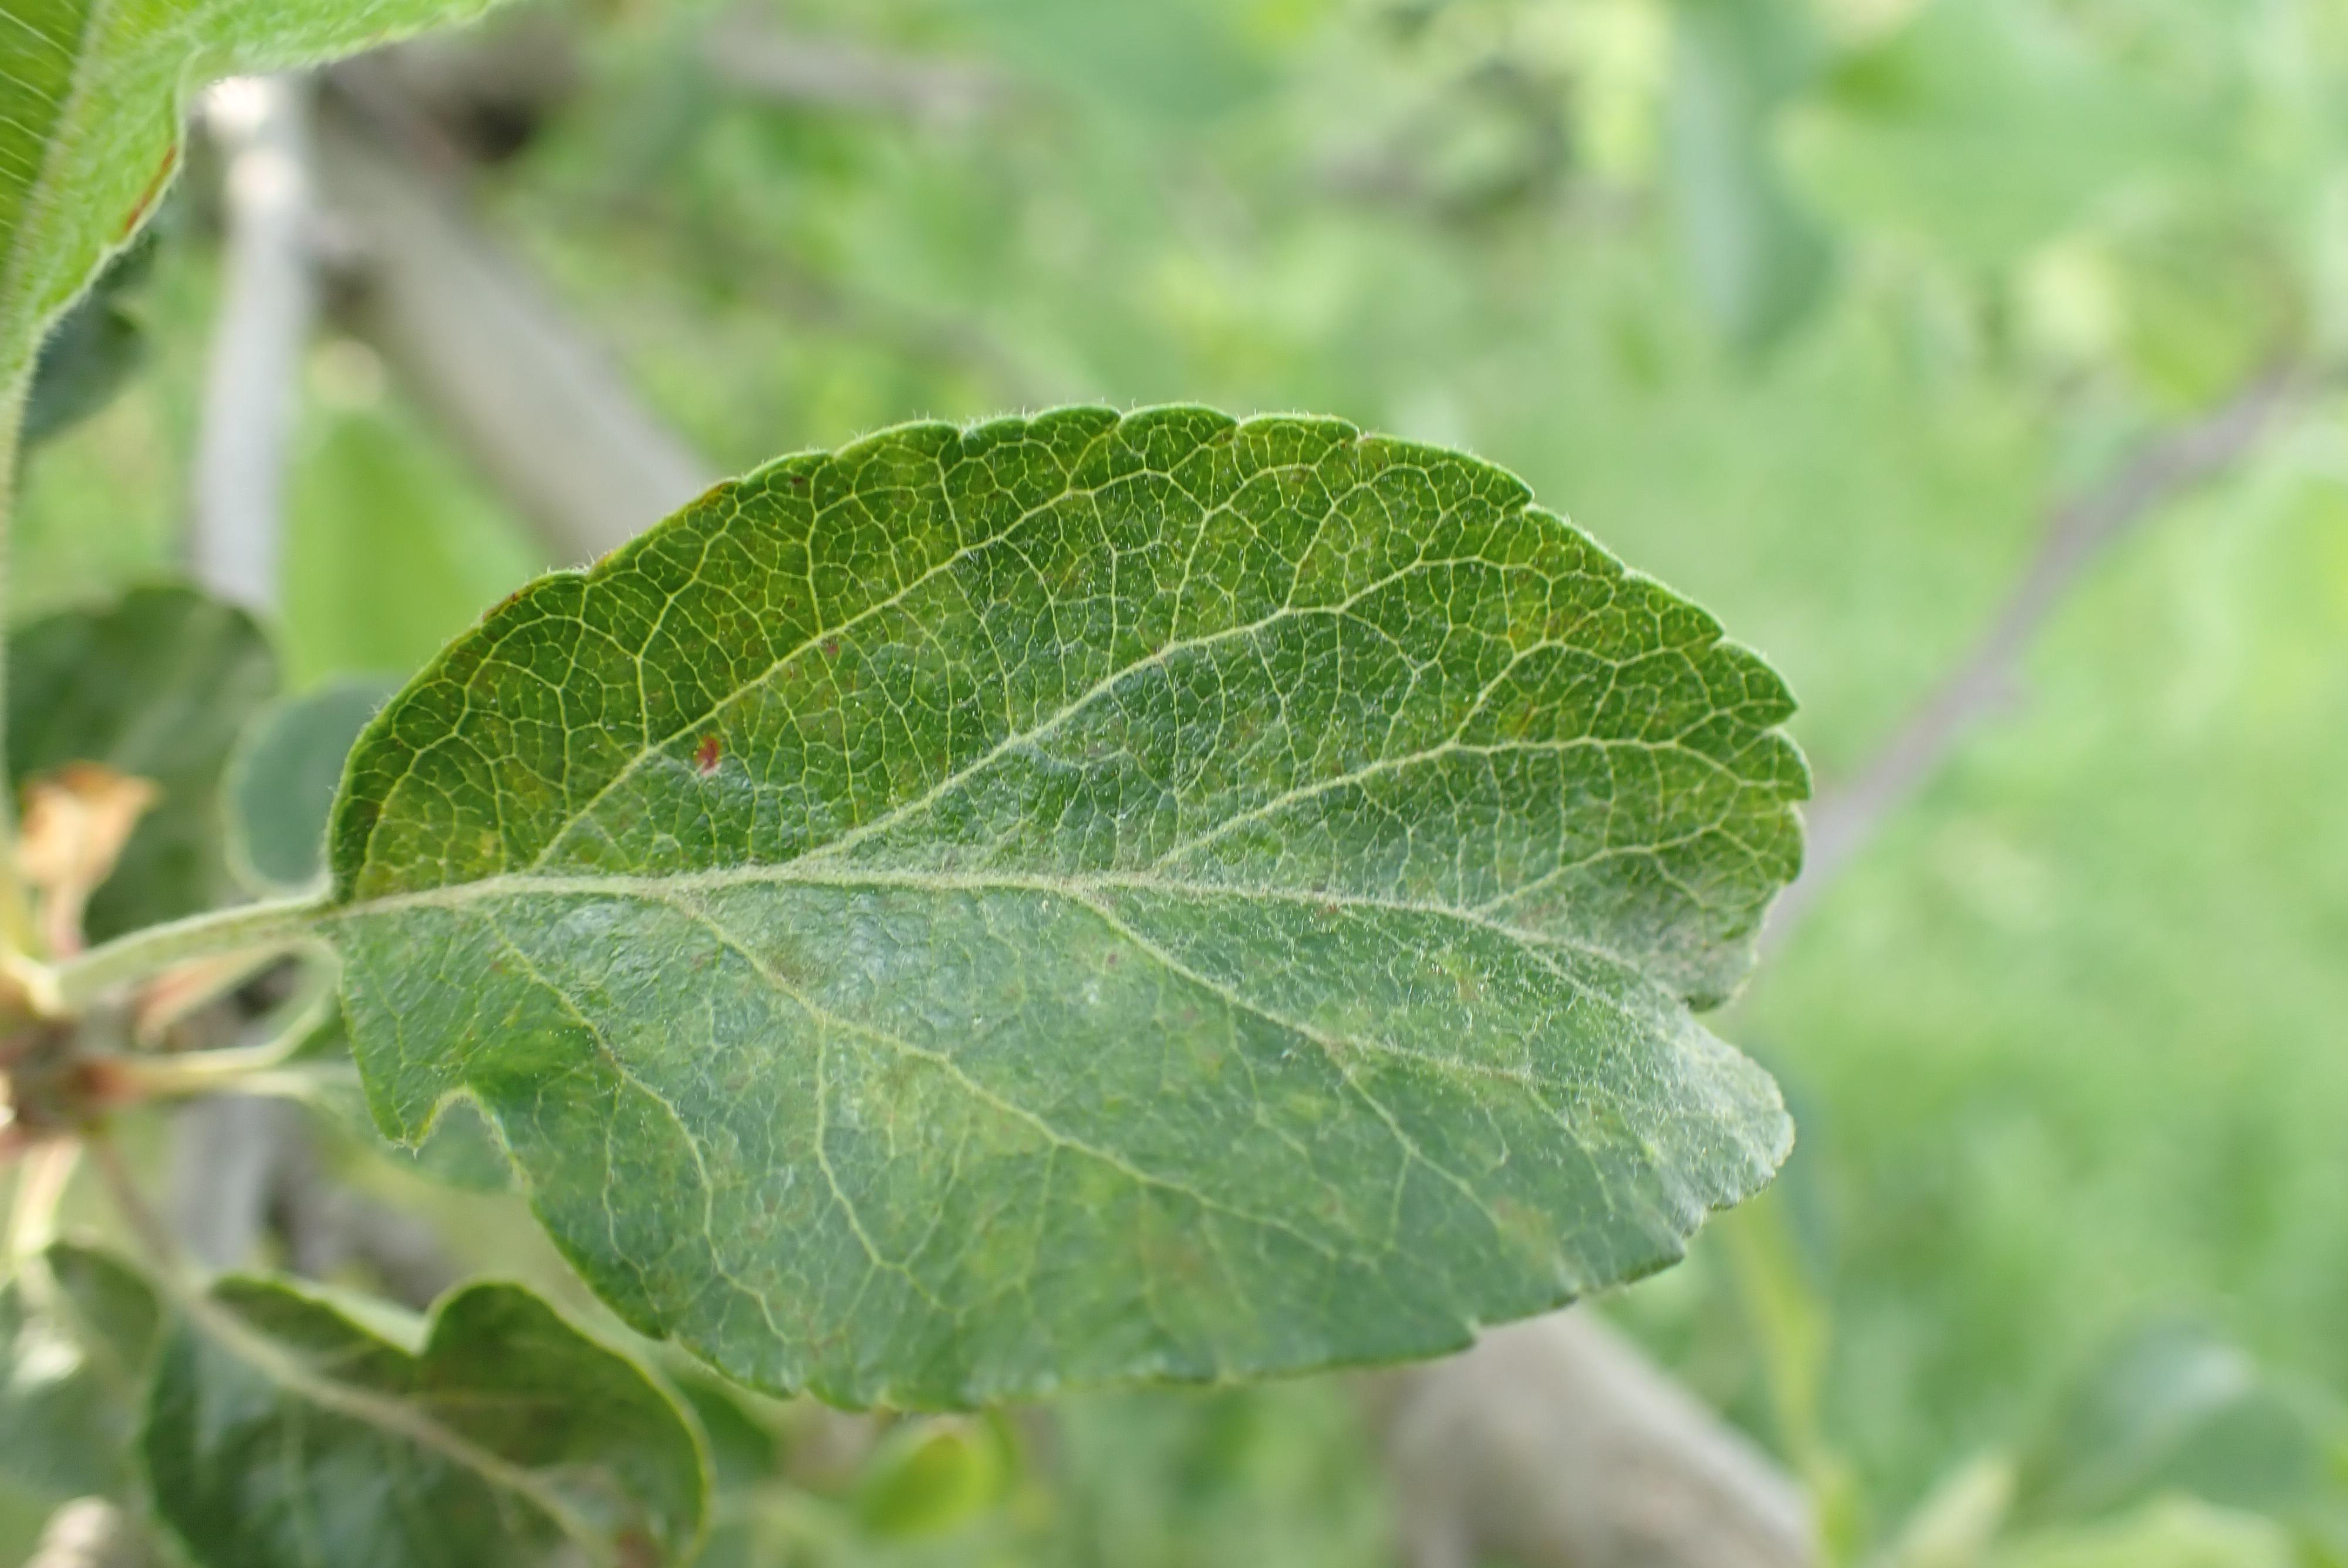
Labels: scab